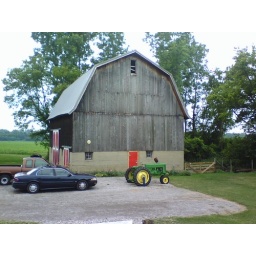
My barn in July, 2007. All the new doors are on and the roof is repaired.